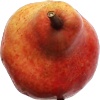
Label: Pear Red 1